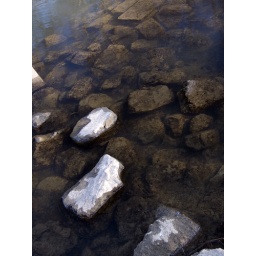
rocks in the water